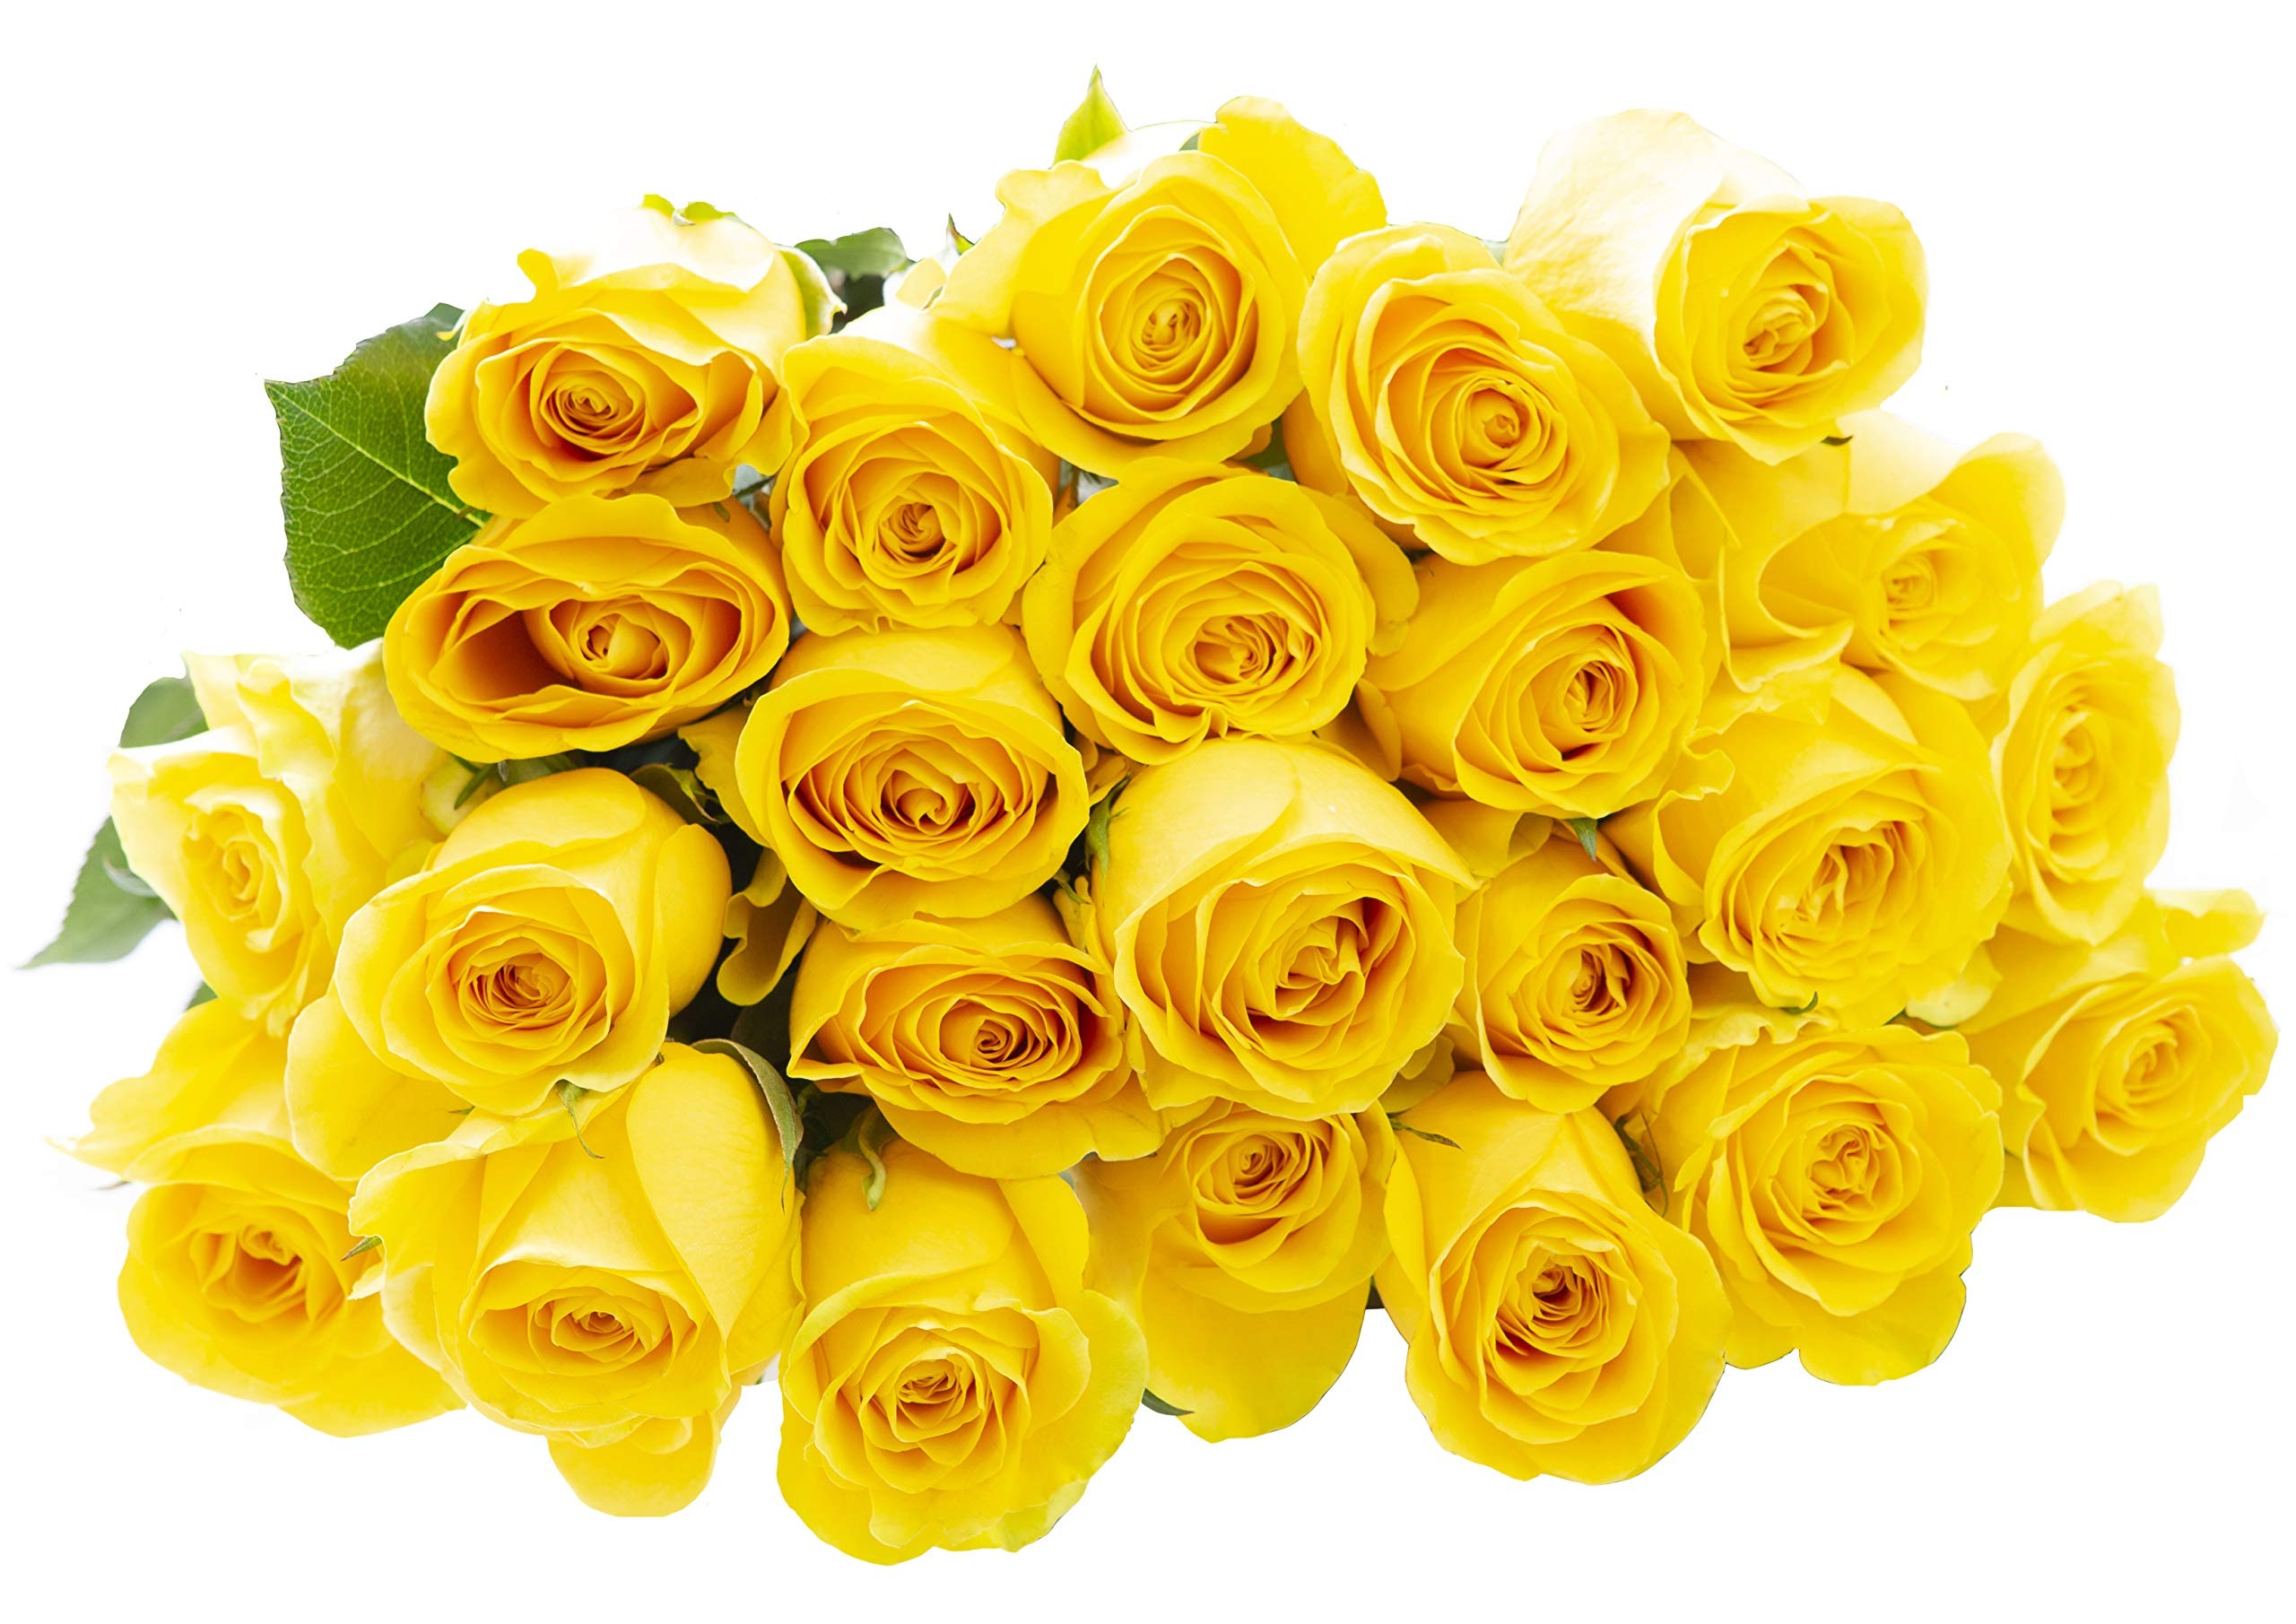
Item Name: Blooms2Door 25 Yellow Roses (Farm-Fresh, Long Stem - 50cm) - Farm Direct Wholesale Fresh Flowers
Value: 25.0
Unit: count

Price: 62.11